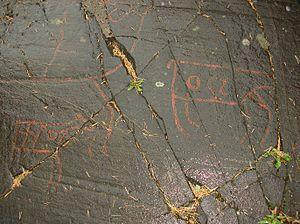
Liste des gravures rupestres de Norvège